Polish question

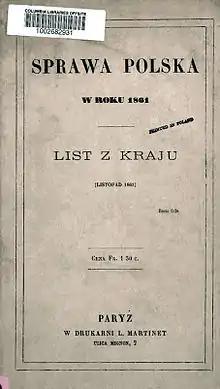
Book cover "Sprawa polska w roku 1861. List z kraju (Listopad 1861)". English: "The Polish Question in 1861. Letter from the Homeland (November 1861)" published in Polish by L. Martinet publishing, Paris

The Polish question ( or ) was the issue, in international politics, of the existence of Poland as an independent state. Raised soon after the partitions of Poland in the late 18th century, it became a question current in European and American diplomacy throughout the 19th and parts of the 20th centuries. Historian Norman Davies notes that the Polish question is the primary lens through which most histories of Europe discuss the history of Poland, and was one of the most common topics of European politics for close to two centuries. The Polish question was a major topic at all major European peace conferences: at the Congress of Vienna in 1815, at the Versailles Conference in 1919, and at the Yalta Conference and the Potsdam Conference in 1945. As Piotr Wandycz writes, "What to the Poles was the Polish cause, to the outside world was the Polish question."